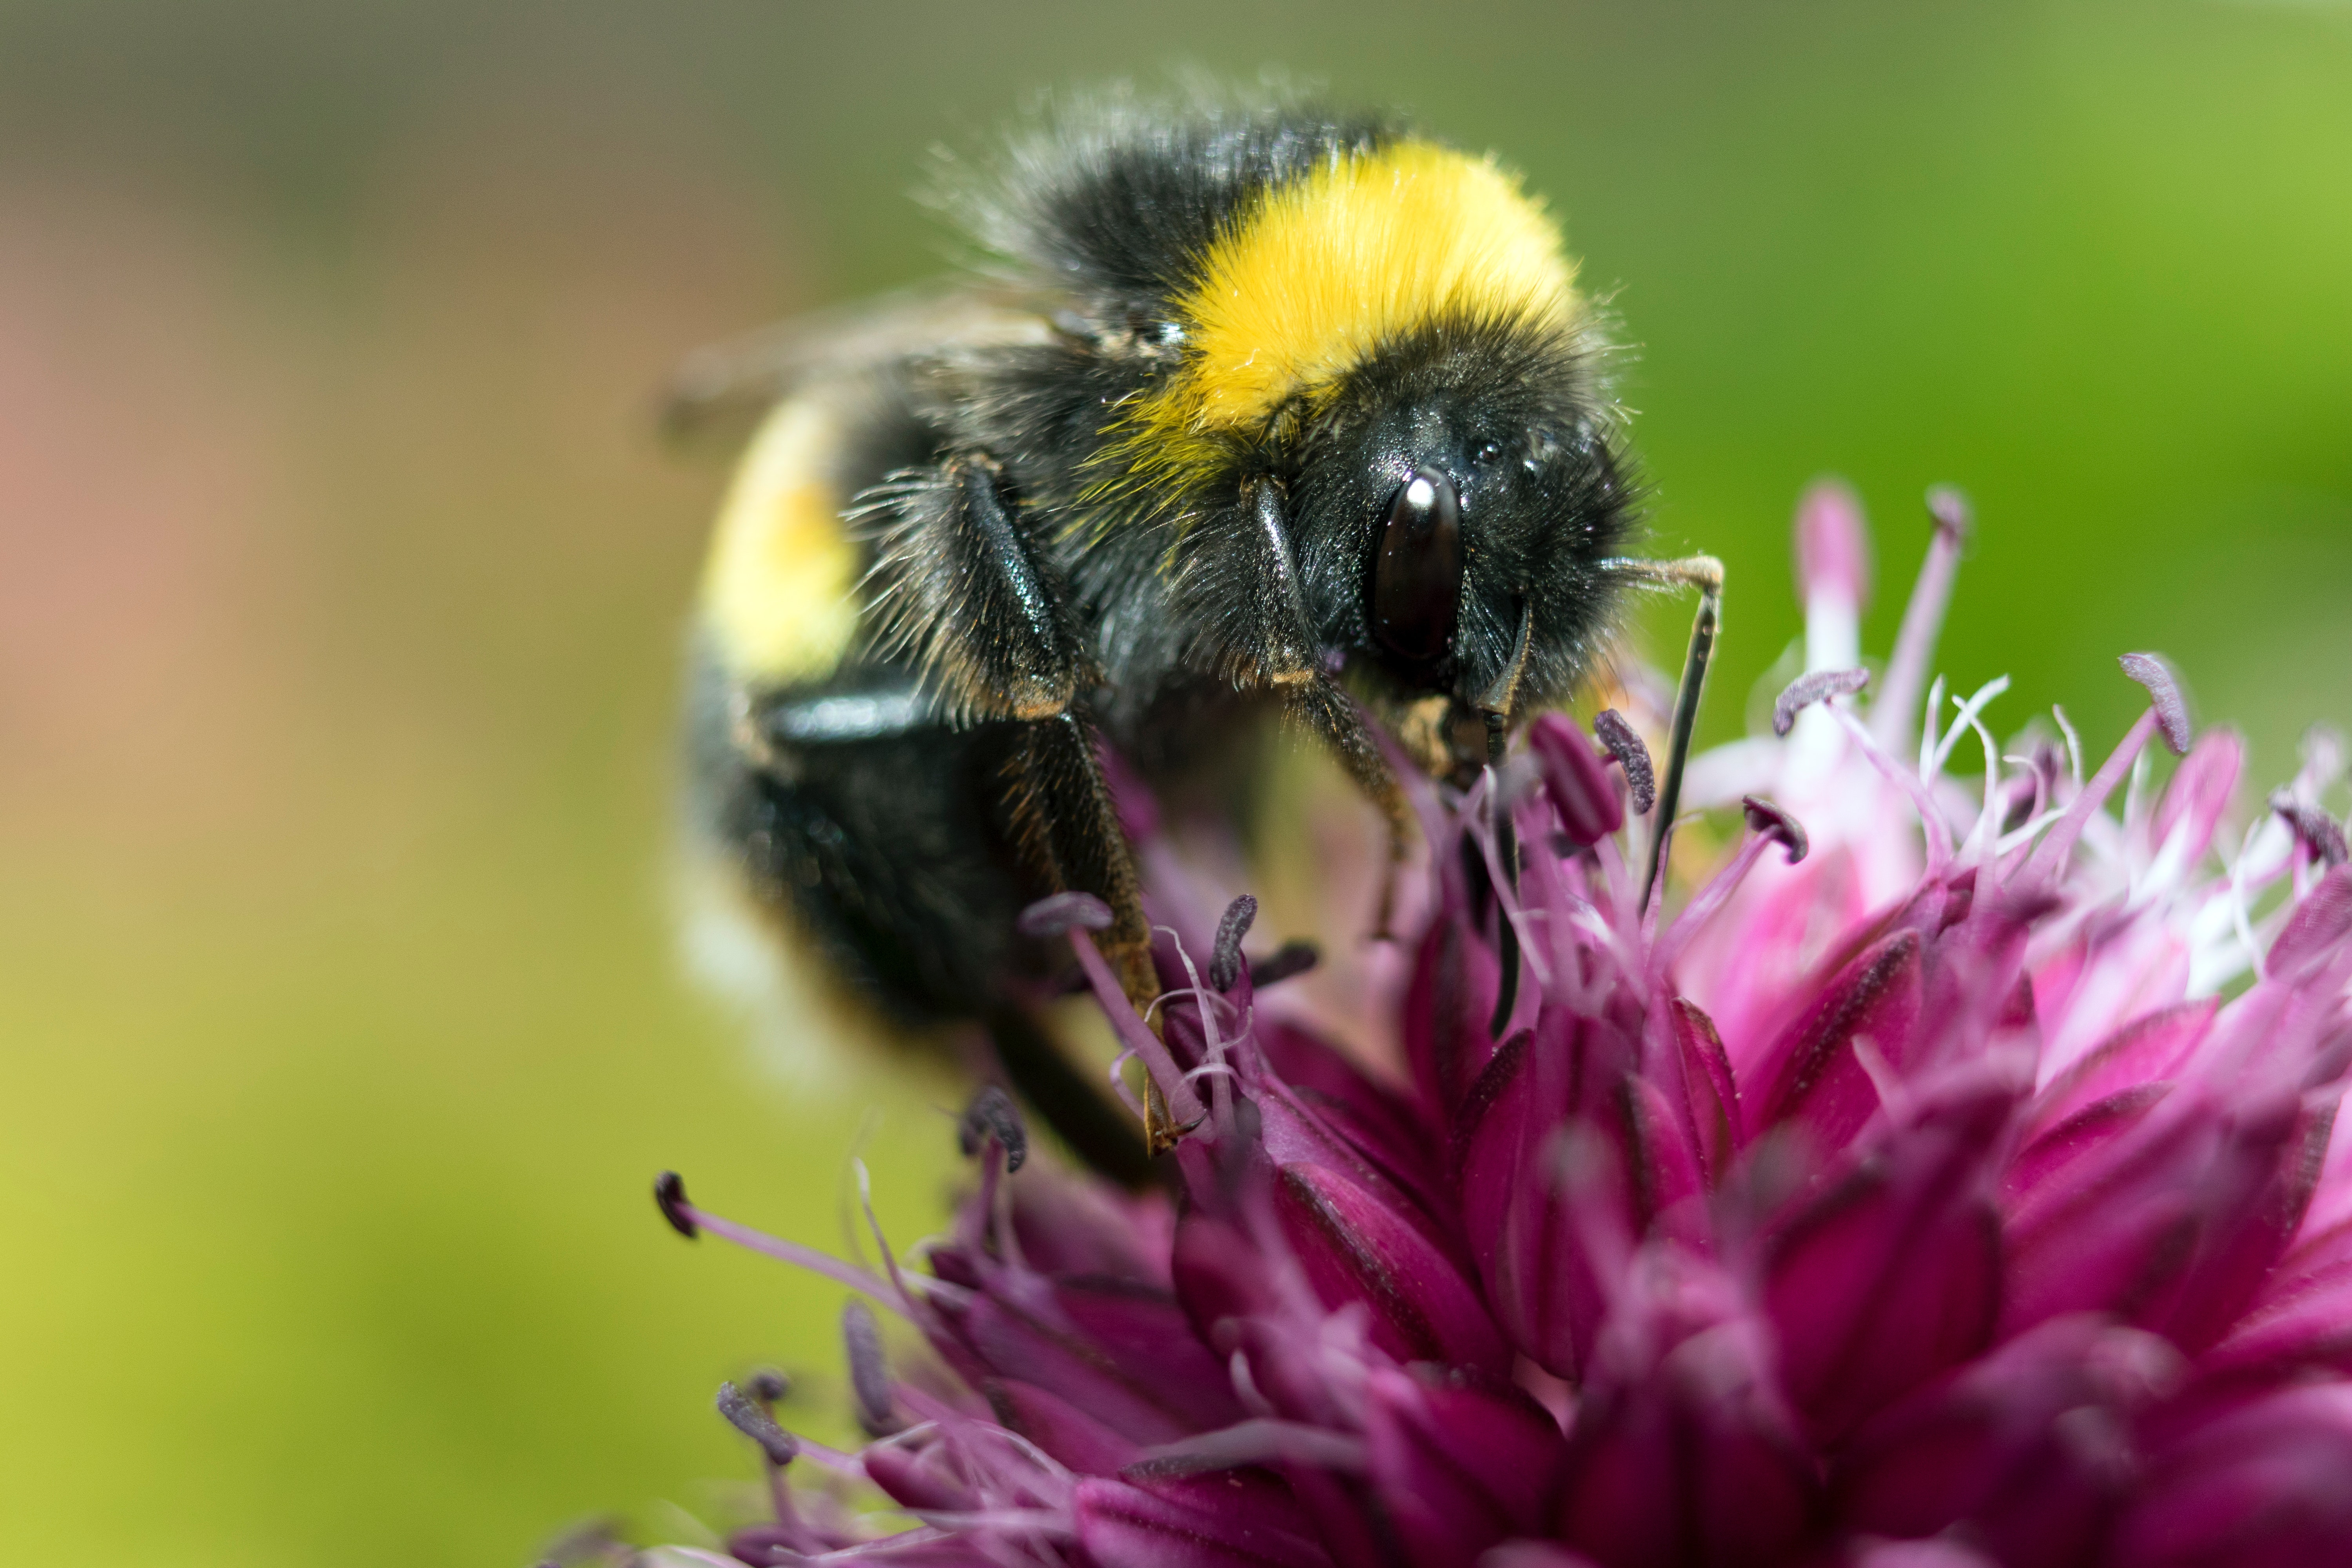
bee, honeybee, insect, bumblebee, pollinator, membrane winged insect, invertebrate, pollen, Megachilidae, flower, macro photography, plant, nectar, close up, arthropod, botany, spring, hummel, photography, flowering plant, pest, net winged insects, hornet, wildflower, carpenter bee, thistle, petal, ironweed, globe thistle, plucked string instruments